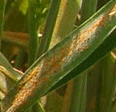
Label: Wheat___Brown_Rust